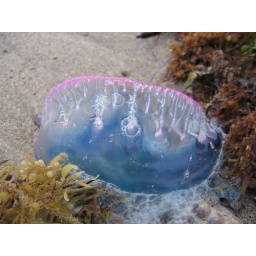
Washed up on the beach in Florida. These look weird from the distance, some dark blue object squirming around on the beach.